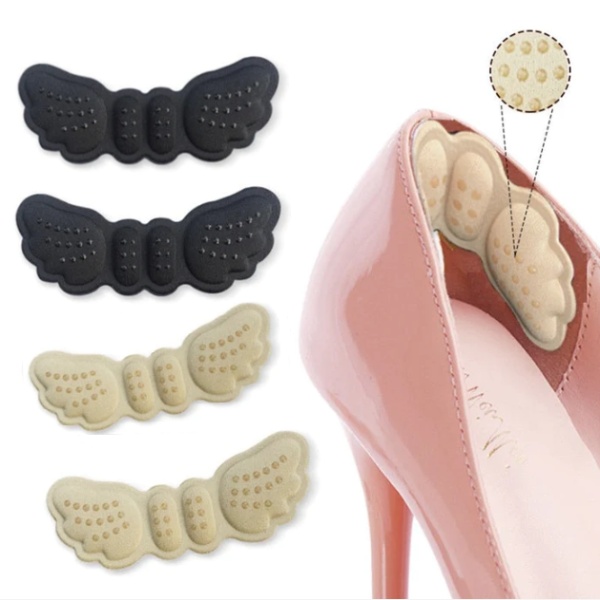
Palmilha Ortopédica Protetora de Calcanhar para Qualquer Calçado (4 Pares)
CASANDA DE SENTIR DORES NO CALCANHAR? A palmilha ortopédica protetora de calcanhar é perfeita para proteger e relaxar seus pés , mantendo os calcanhares livres de dores, lesões e incômodos. Indicado para proteger a região posterior do calcanhar (tendão calcâneo). Evitar o contato direto com o calçado (atrito) e formação de bolhas e feridas. ESPECIFICAÇÕES: 4 x Adesivo Protetor de Calcanhar Jump Cor: Preto e Bege Material: Algodão Tamanho: Único (10cm/4cm)
Brand: Grife das Compras
Category: Health & Beauty > Personal Care > Foot Care > Insoles & Inserts > Gel Heel Pads